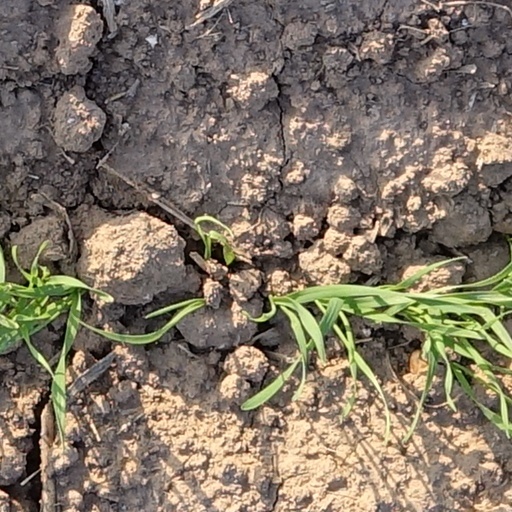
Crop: wheat